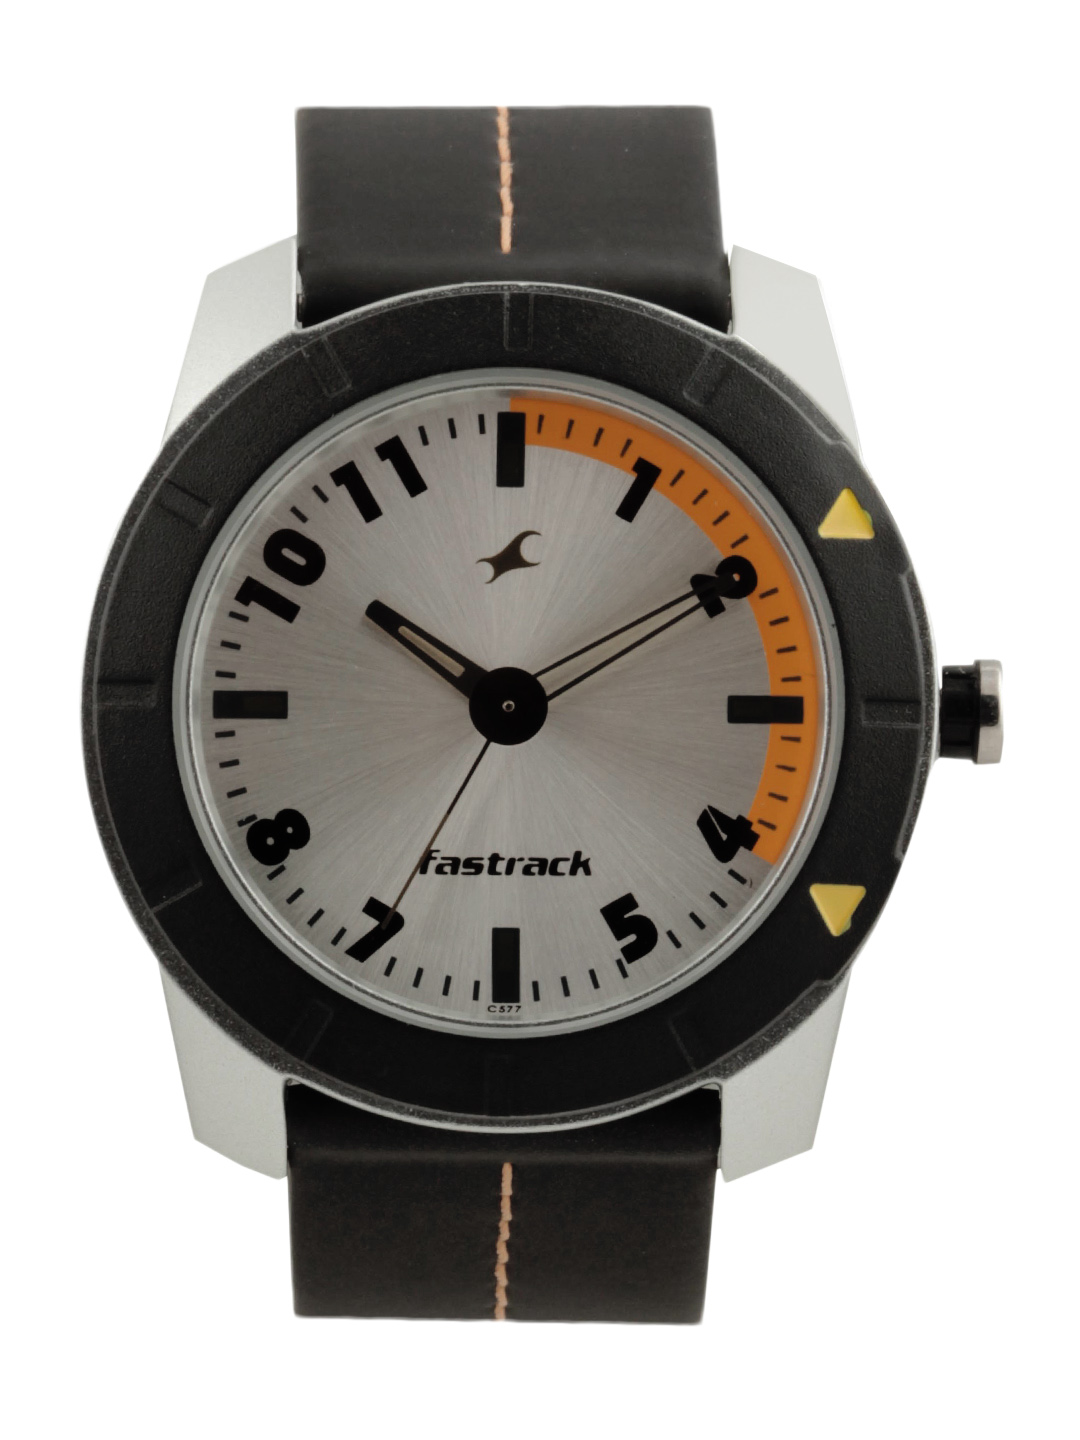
Fastrack Men Gunmetal-Toned Dial Watch NA3015AL01
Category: Accessories / Watches / Watches
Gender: Men
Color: Metallic
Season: Winter 2016
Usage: Casual